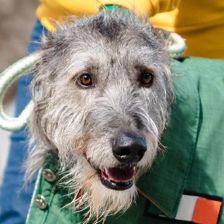
Label: animals